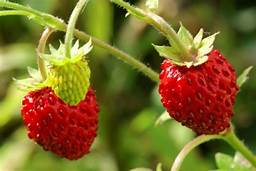
Label: Strawberry